Duchesne Academy of the Sacred Heart (Nebraska)

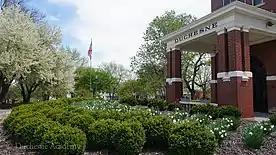

Duchesne has developed a nationally prominent mock trial program, winning the national championship in 2015 in the National High School Mock Trial Championship, held in Raleigh, North Carolina.